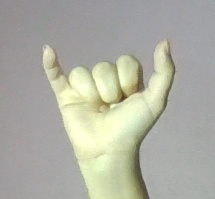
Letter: ya